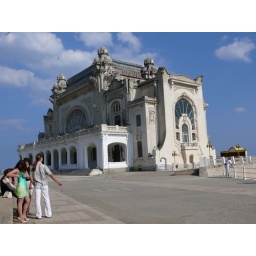
Watch the lady in green dress in the left side corner and the beautiful view of the Casino in foreground